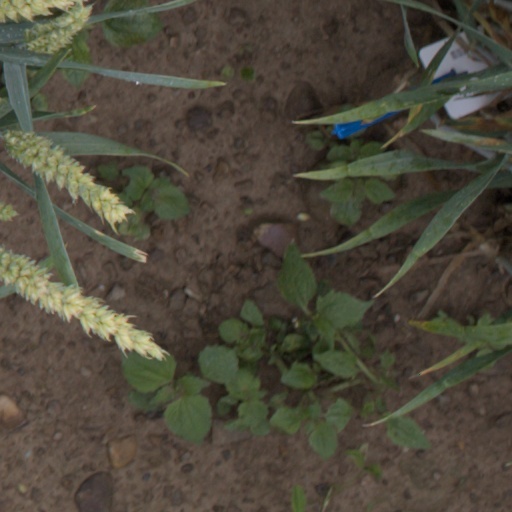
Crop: wheat